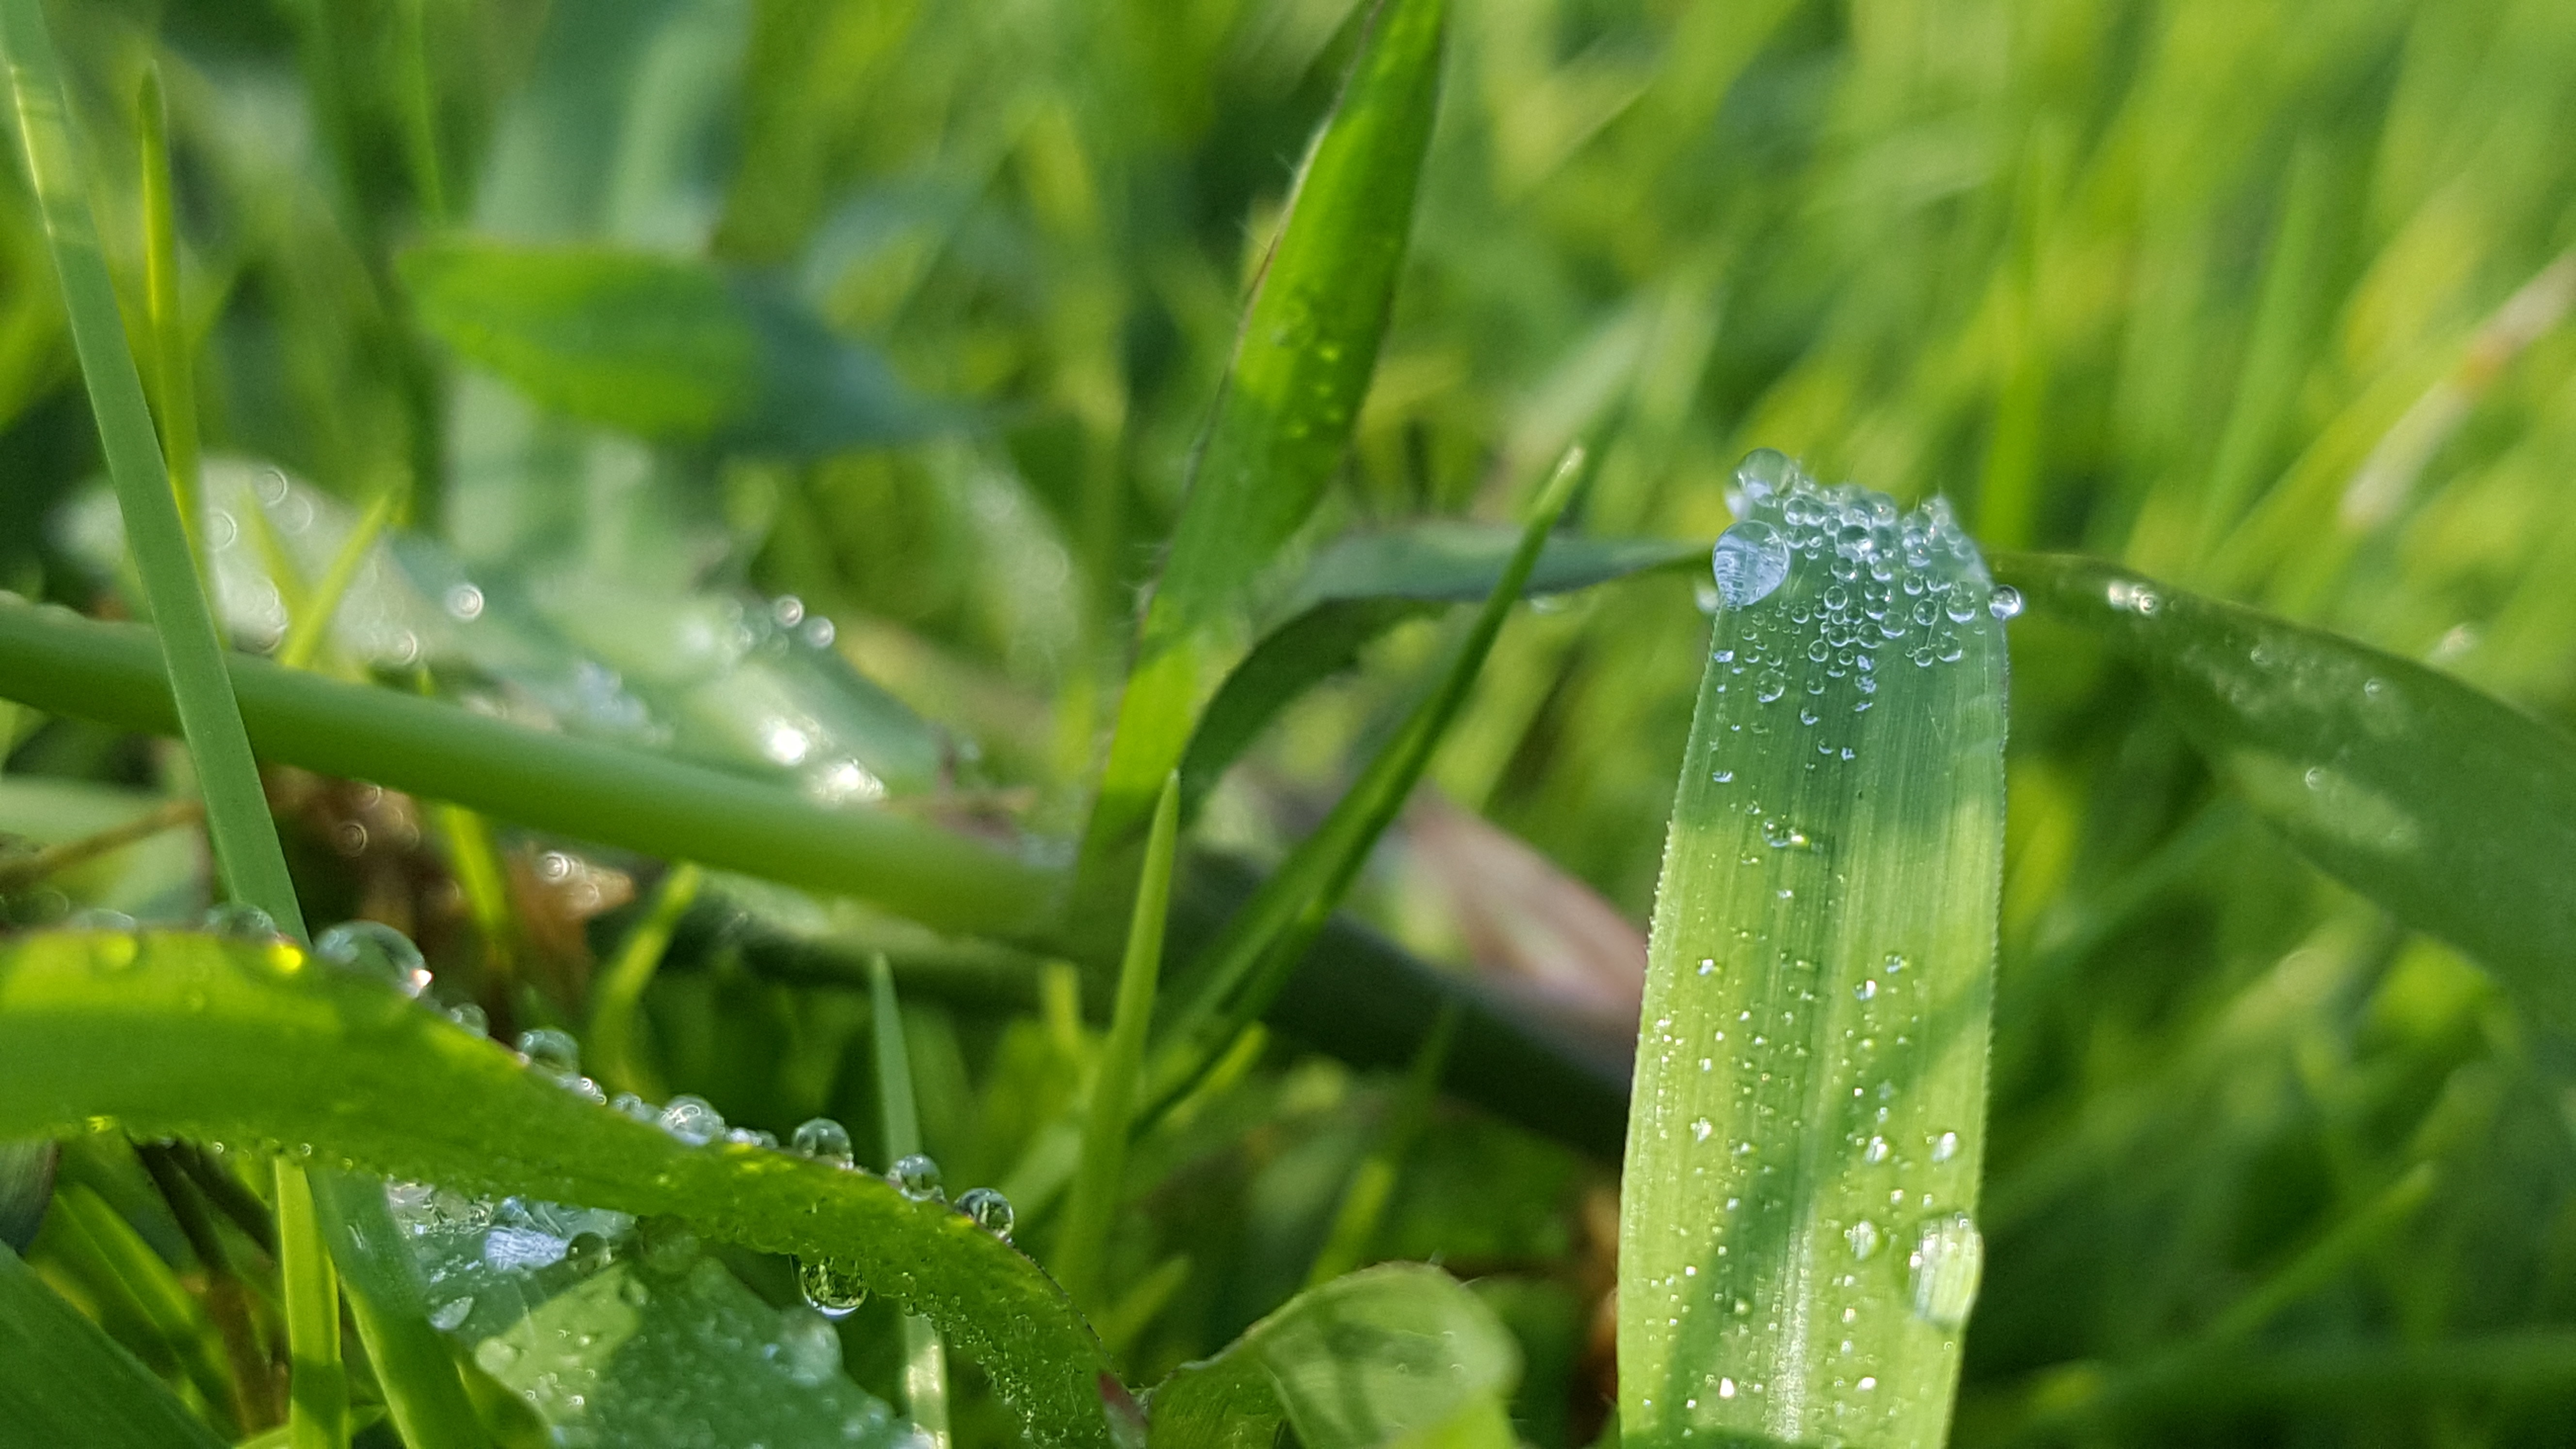
landscape, water, nature, grass, drop, dew, growth, plant, field, lawn, meadow, leaf, flower, floral, environment, green, natural, fresh, botany, flora, season, ecology, wildflower, close up, moisture, macro photography, flowering plant, grass family, plant stem, land plant